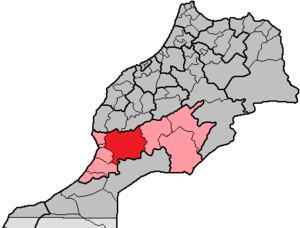
La province de Taroudant est une subdivision à dominante rurale de la région marocaine de Souss-Massa. Elle tire son nom de son chef-lieu, Taroudant.